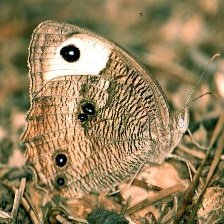
Species: COMMON WOOD-NYMPH
Butterfly family (ImageNet category): ringlet